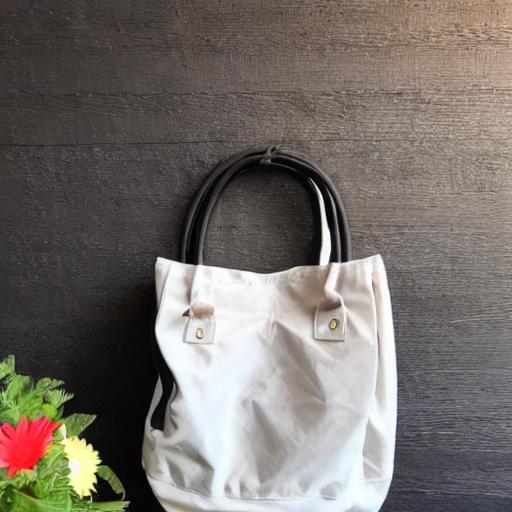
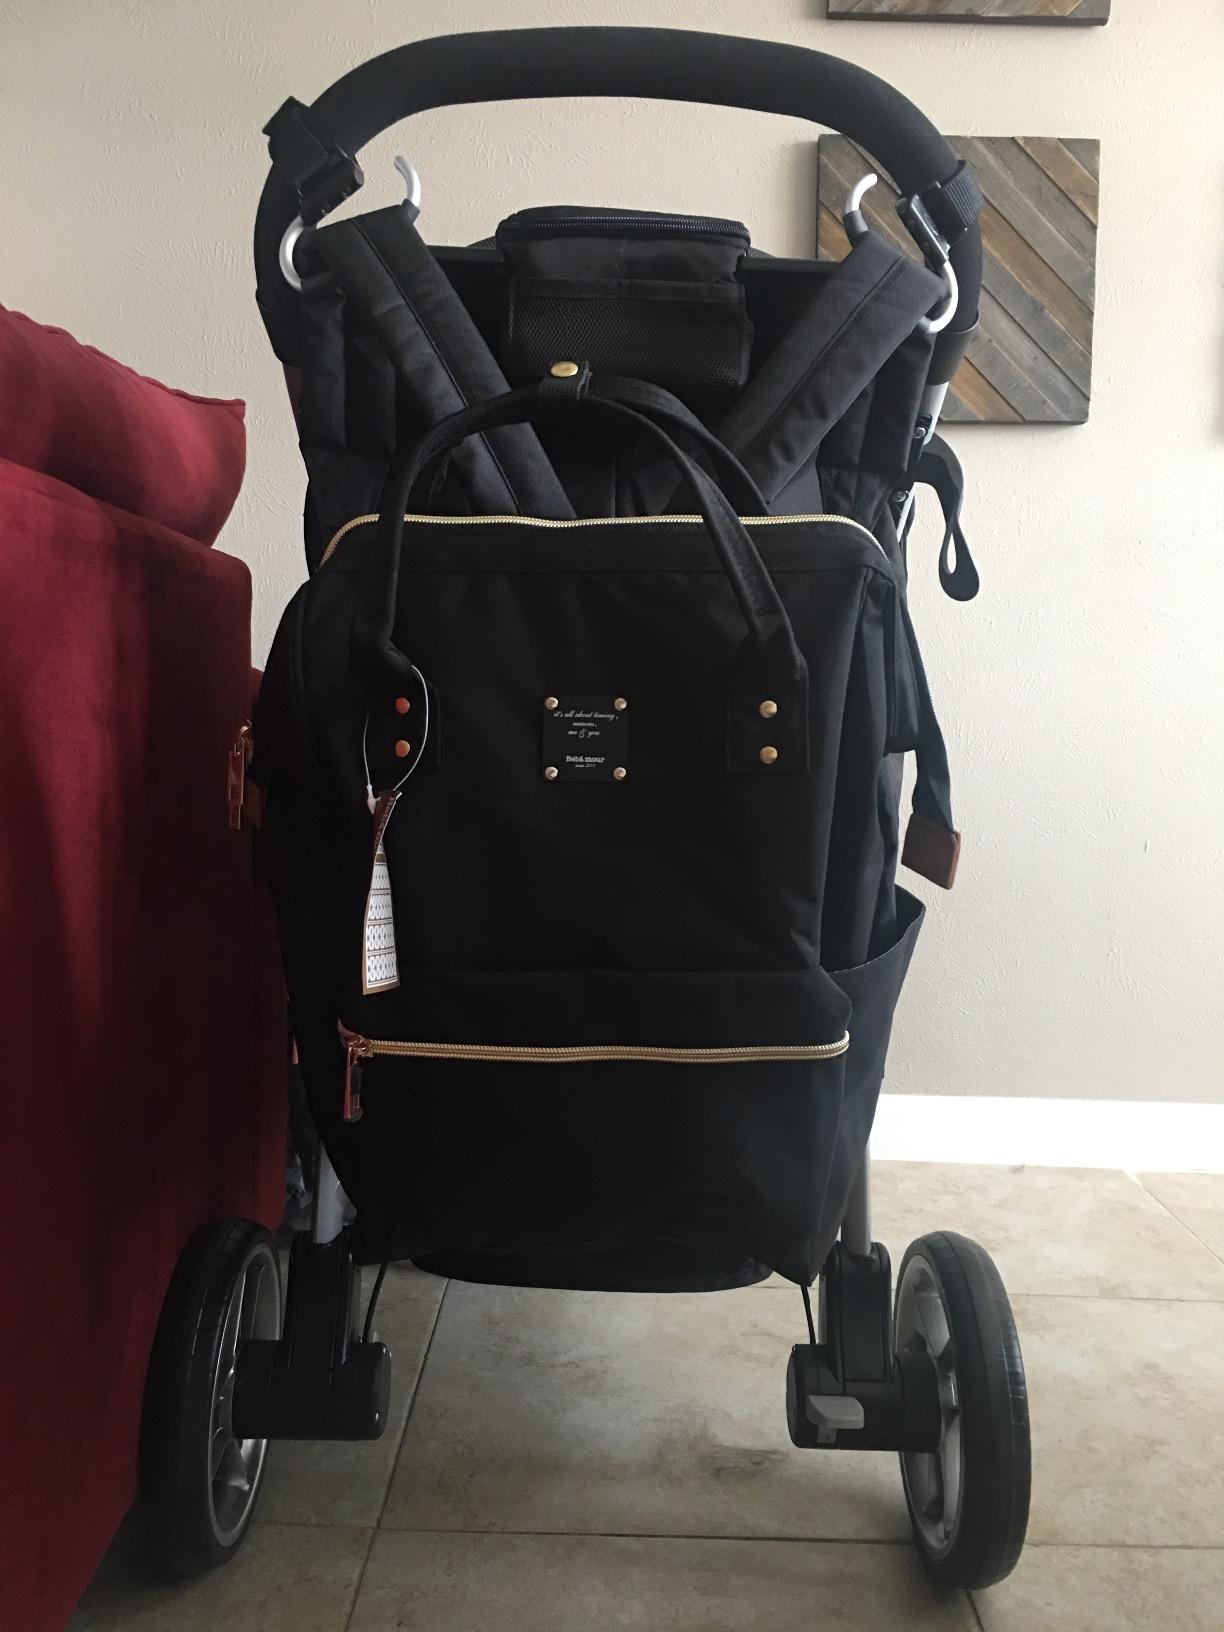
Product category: bag
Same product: no